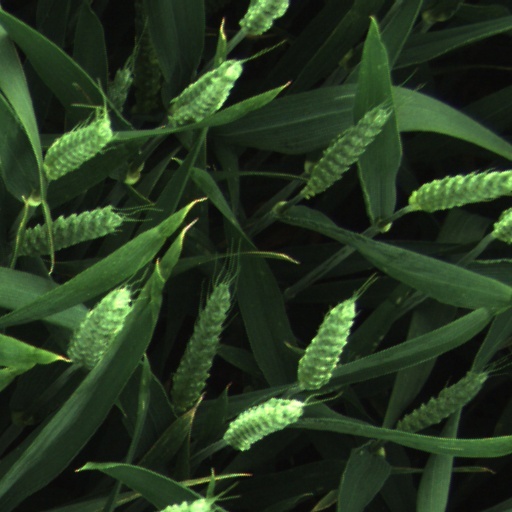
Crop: wheat